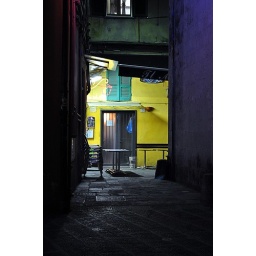
The yellow wall in the night stillness